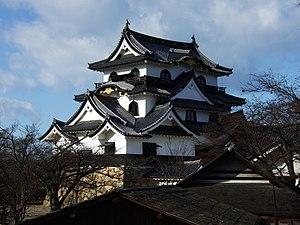
L'époque japonaise Sengoku, du milieu du XVᵉ siècle au début du XVIIᵉ siècle, est une période de conflits militaires presque permanents. De puissants seigneurs de guerre appelés daimyos, tels qu'Oda Nobunaga, Toyotomi Hideyoshi ou Tokugawa Ieyasu, luttent pour unifier le Japon. Du fait de ce constant état de guerre, un grand nombre de fortifications et de châteaux est érigé. L'archétype du château japonais est un produit de l'époque Azuchi Momoyama et du début de l'époque d'Edo.
Le château de Hikone est le plus fameux site historique de Hikone, préfecture de Shiga au Japon. Ce château de l'époque d'Edo trouve son origine en 1603 quand Ii Naokatsu, fils de l'ancien daimyo Ii Naomasa, en ordonne la construction. C'est un des trésors nationaux du Japon.